Franciscan Ceramics

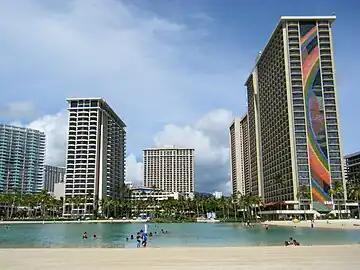
Hilton Rainbow Village: Rainbow Tower

The tile design team innovated new glazes and methods for decorating 12" by 12" tiles for wall murals. Major ceramic tile wall murals completed and still in existence include: Jules Stein Eye Institute outpatient clinic at UCLA, donated by Walt Disney and designed by Mary Blair (1966); North and South facades of the Honolulu Hilton Rainbow hotel, designed by Millard Sheets (1968); Disney World Contemporary Resort, Grand Canyon Concourse fourth floor lobby, designed by Mary Blair (1970); and Los Angeles City Hall East "Family of Man" West and East facades, designed by Millard Sheets (1972).